Monique Ryan

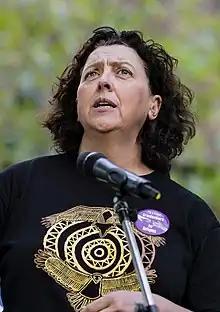
Ryan in 2023

Monique Marie Ryan (born 20 January 1967) is an Australian politician and former paediatric neurologist. She is currently the independent Member of Parliament for the Division of Kooyong, Victoria, having won the seat at the 2022 federal election and retaining it in 2025.